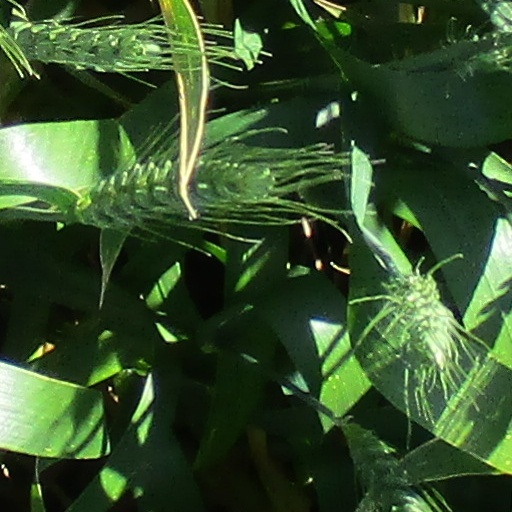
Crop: wheat